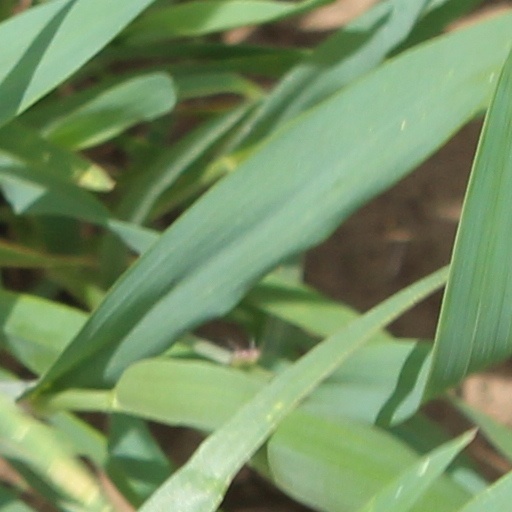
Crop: wheat